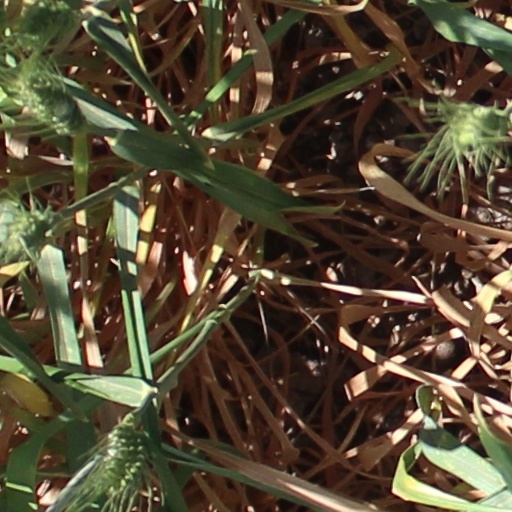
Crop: wheat